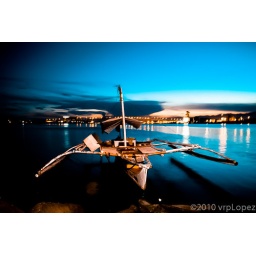
wooden boat dock under the bridge.